Jackie Chan

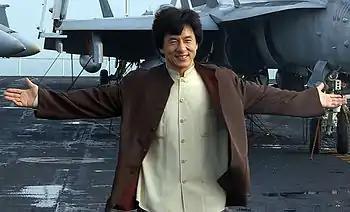
Chan on the USS "Kitty Hawk" in 2002 during the carrier's visit to Hong Kong

In 1998, Chan released his final film for Golden Harvest, "Who Am I?". After leaving Golden Harvest in 1999, he produced and starred alongside Shu Qi in "Gorgeous", a romantic comedy that focused on personal relationships and featured only a few martial arts sequences. Although Chan had left Golden Harvest in 1999, the company continued to produce and distribute for two of his films, "Gorgeous" (1999) and "The Accidental Spy" (2001). Chan then helped create a PlayStation game in 2000 called "Jackie Chan Stuntmaster", to which he lent his voice and performed the motion capture. He continued his Hollywood success in 2000 when he teamed up with Owen Wilson in the Western action comedy "Shanghai Noon". A sequel, "Shanghai Knights" followed in 2003 and also featured his first on-screen fight scene with Donnie Yen. He reunited with Chris Tucker for "Rush Hour 2" (2001), which was an even bigger success than the original, grossing $347 million worldwide. Chan experimented with the use of special effects and wirework for the fight scenes in his next two Hollywood films, "The Tuxedo" (2002) and "The Medallion" (2003), which were not as successful critically or commercially. In 2004, he teamed up with Steve Coogan in "Around the World in 80 Days", loosely based on Jules Verne's novel of the same name. In 2004, film scholar Andrew Willis stated that Chan was "perhaps" the "most recognized star in the world".